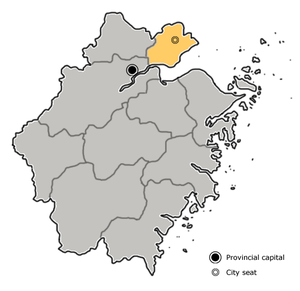
Jiaxing
Jiaxings beliggenhed i Zhejiang
Jiaxing er en by på præfekturniveau i provinsen Zhejiang ved Kinas kyst til det Østkinesiske Hav. Det har et areal på 3,915 km² og en befolkning på 3.355.500 mennesker, med en befolkningstæthed på 857,1 indb./km².